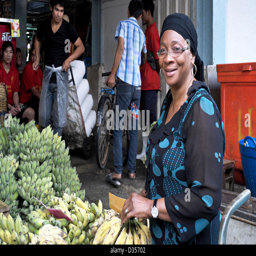
woman buying fruit at a market .